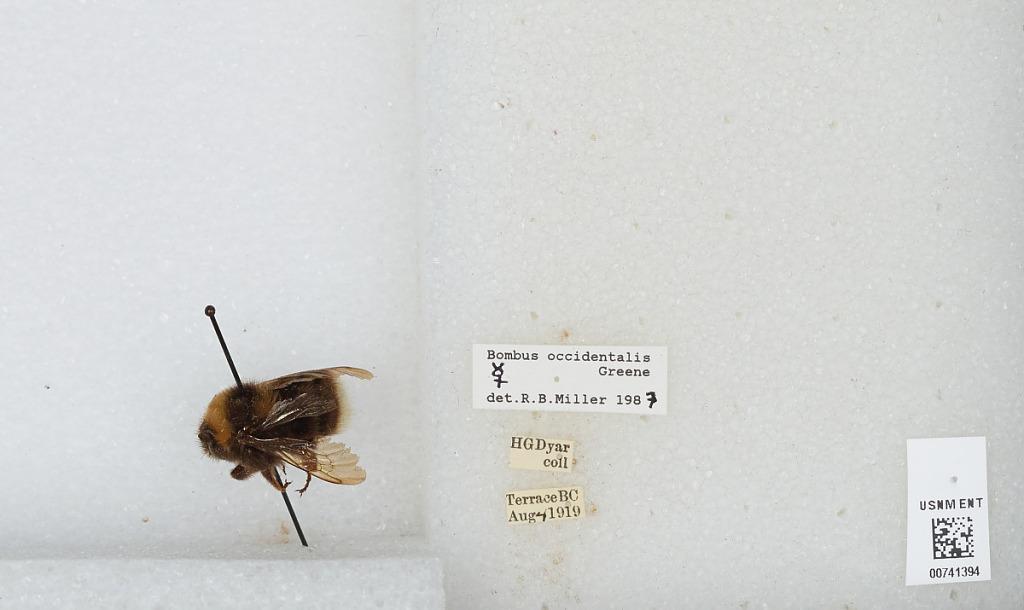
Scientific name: Bombus (Bombus) occidentalis Greene
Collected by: H. Dyar
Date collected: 1919-8-4
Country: Canada
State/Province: British Columbia
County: North Coast
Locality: Terrace
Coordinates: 54.5177, -128.608
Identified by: Miller, R. B.